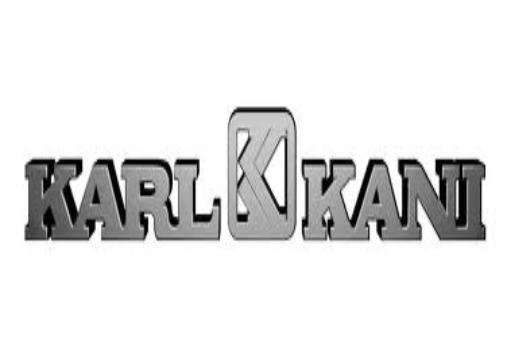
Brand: Karl Kani-1
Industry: Clothes